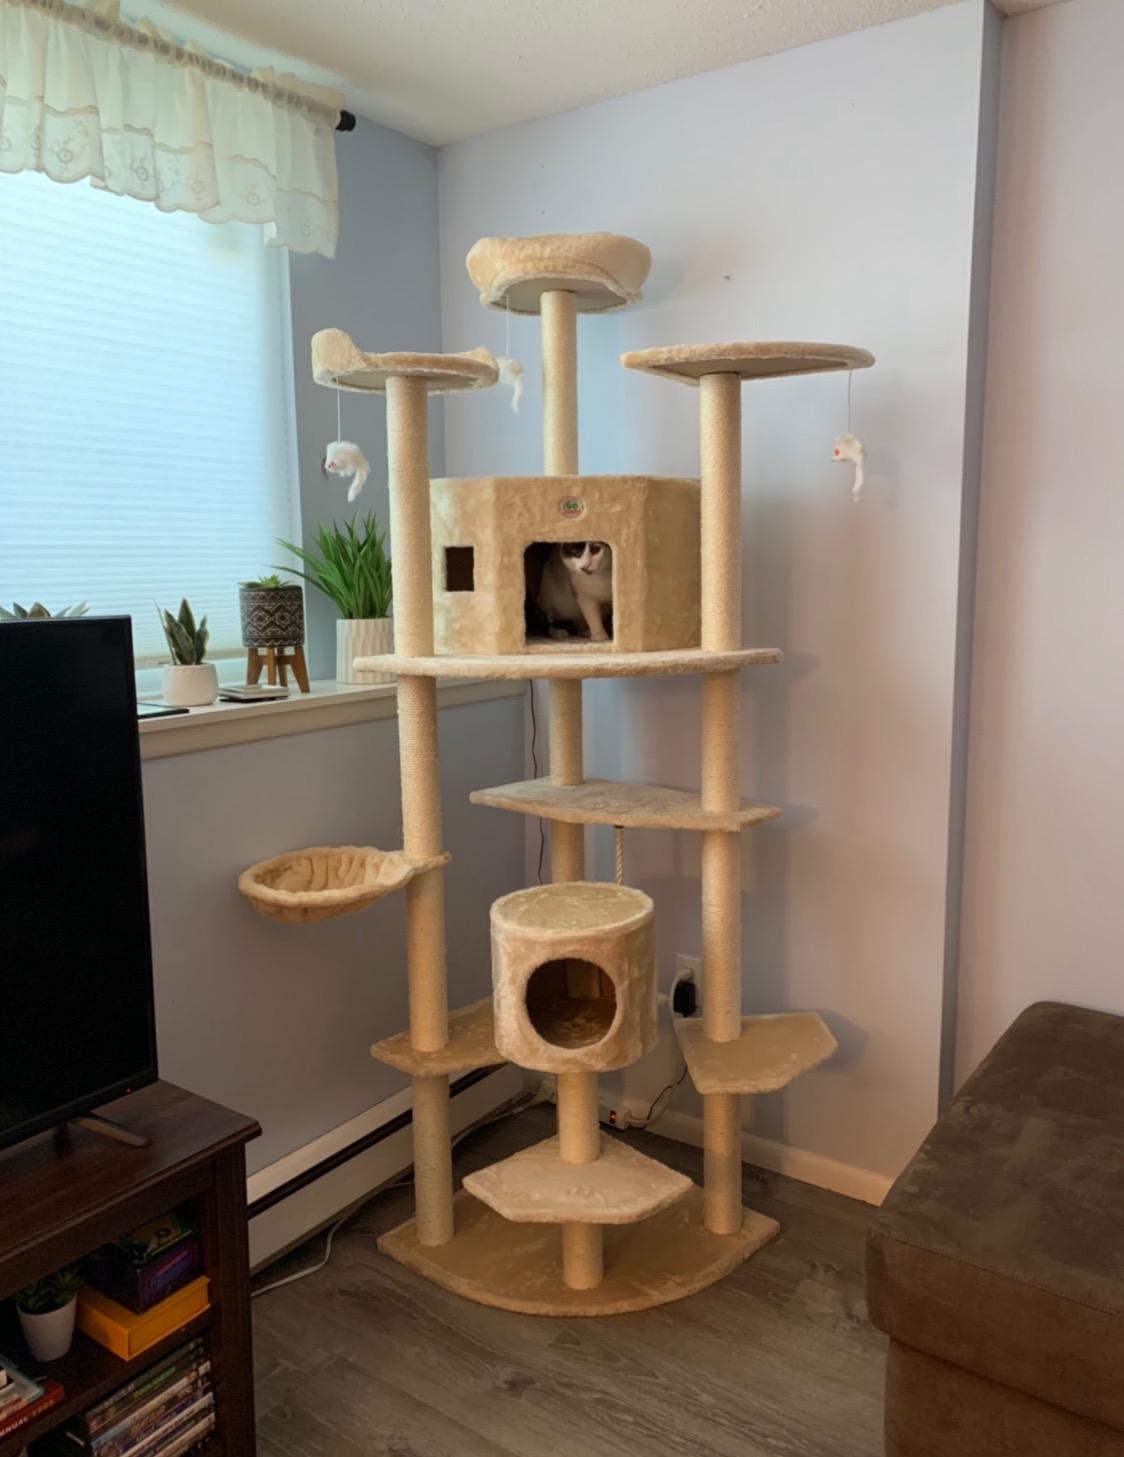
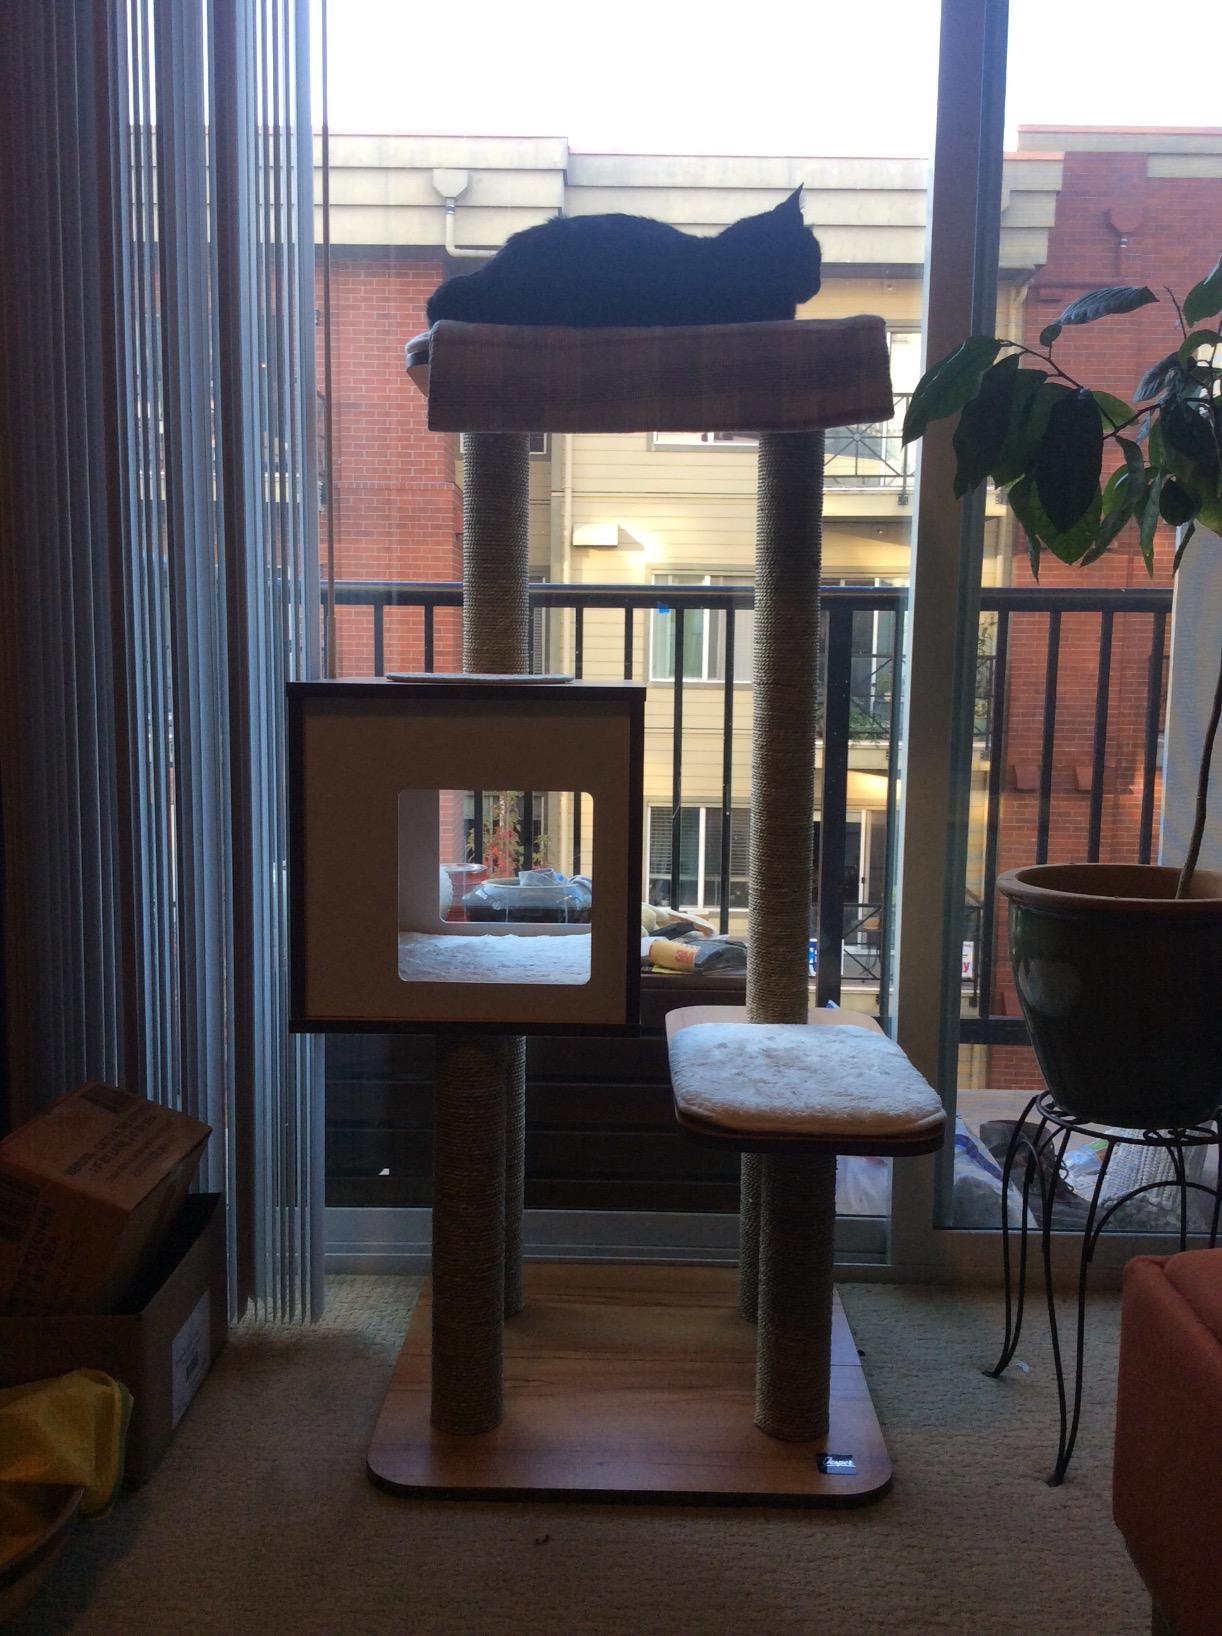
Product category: items_cat tree
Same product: no